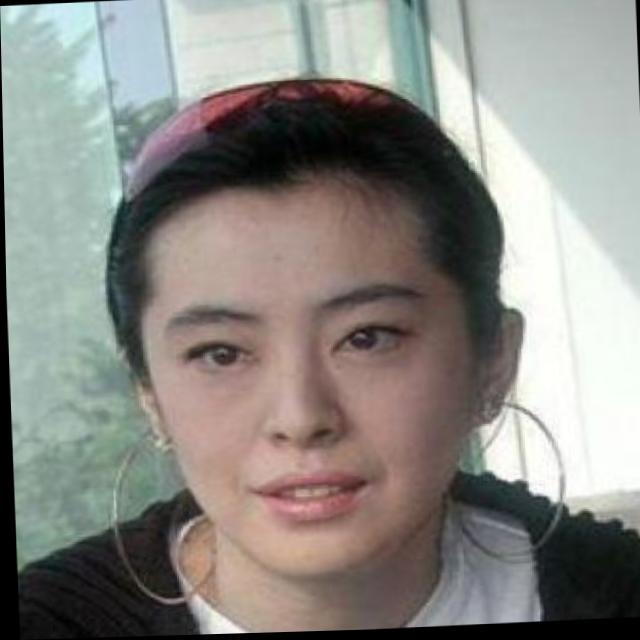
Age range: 21-44